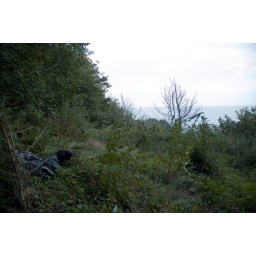
a stunning spot on top of the cliffs by the trees overlooking the ocean